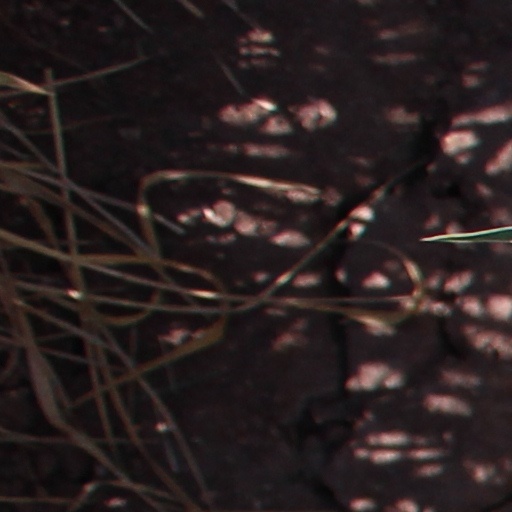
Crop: wheat